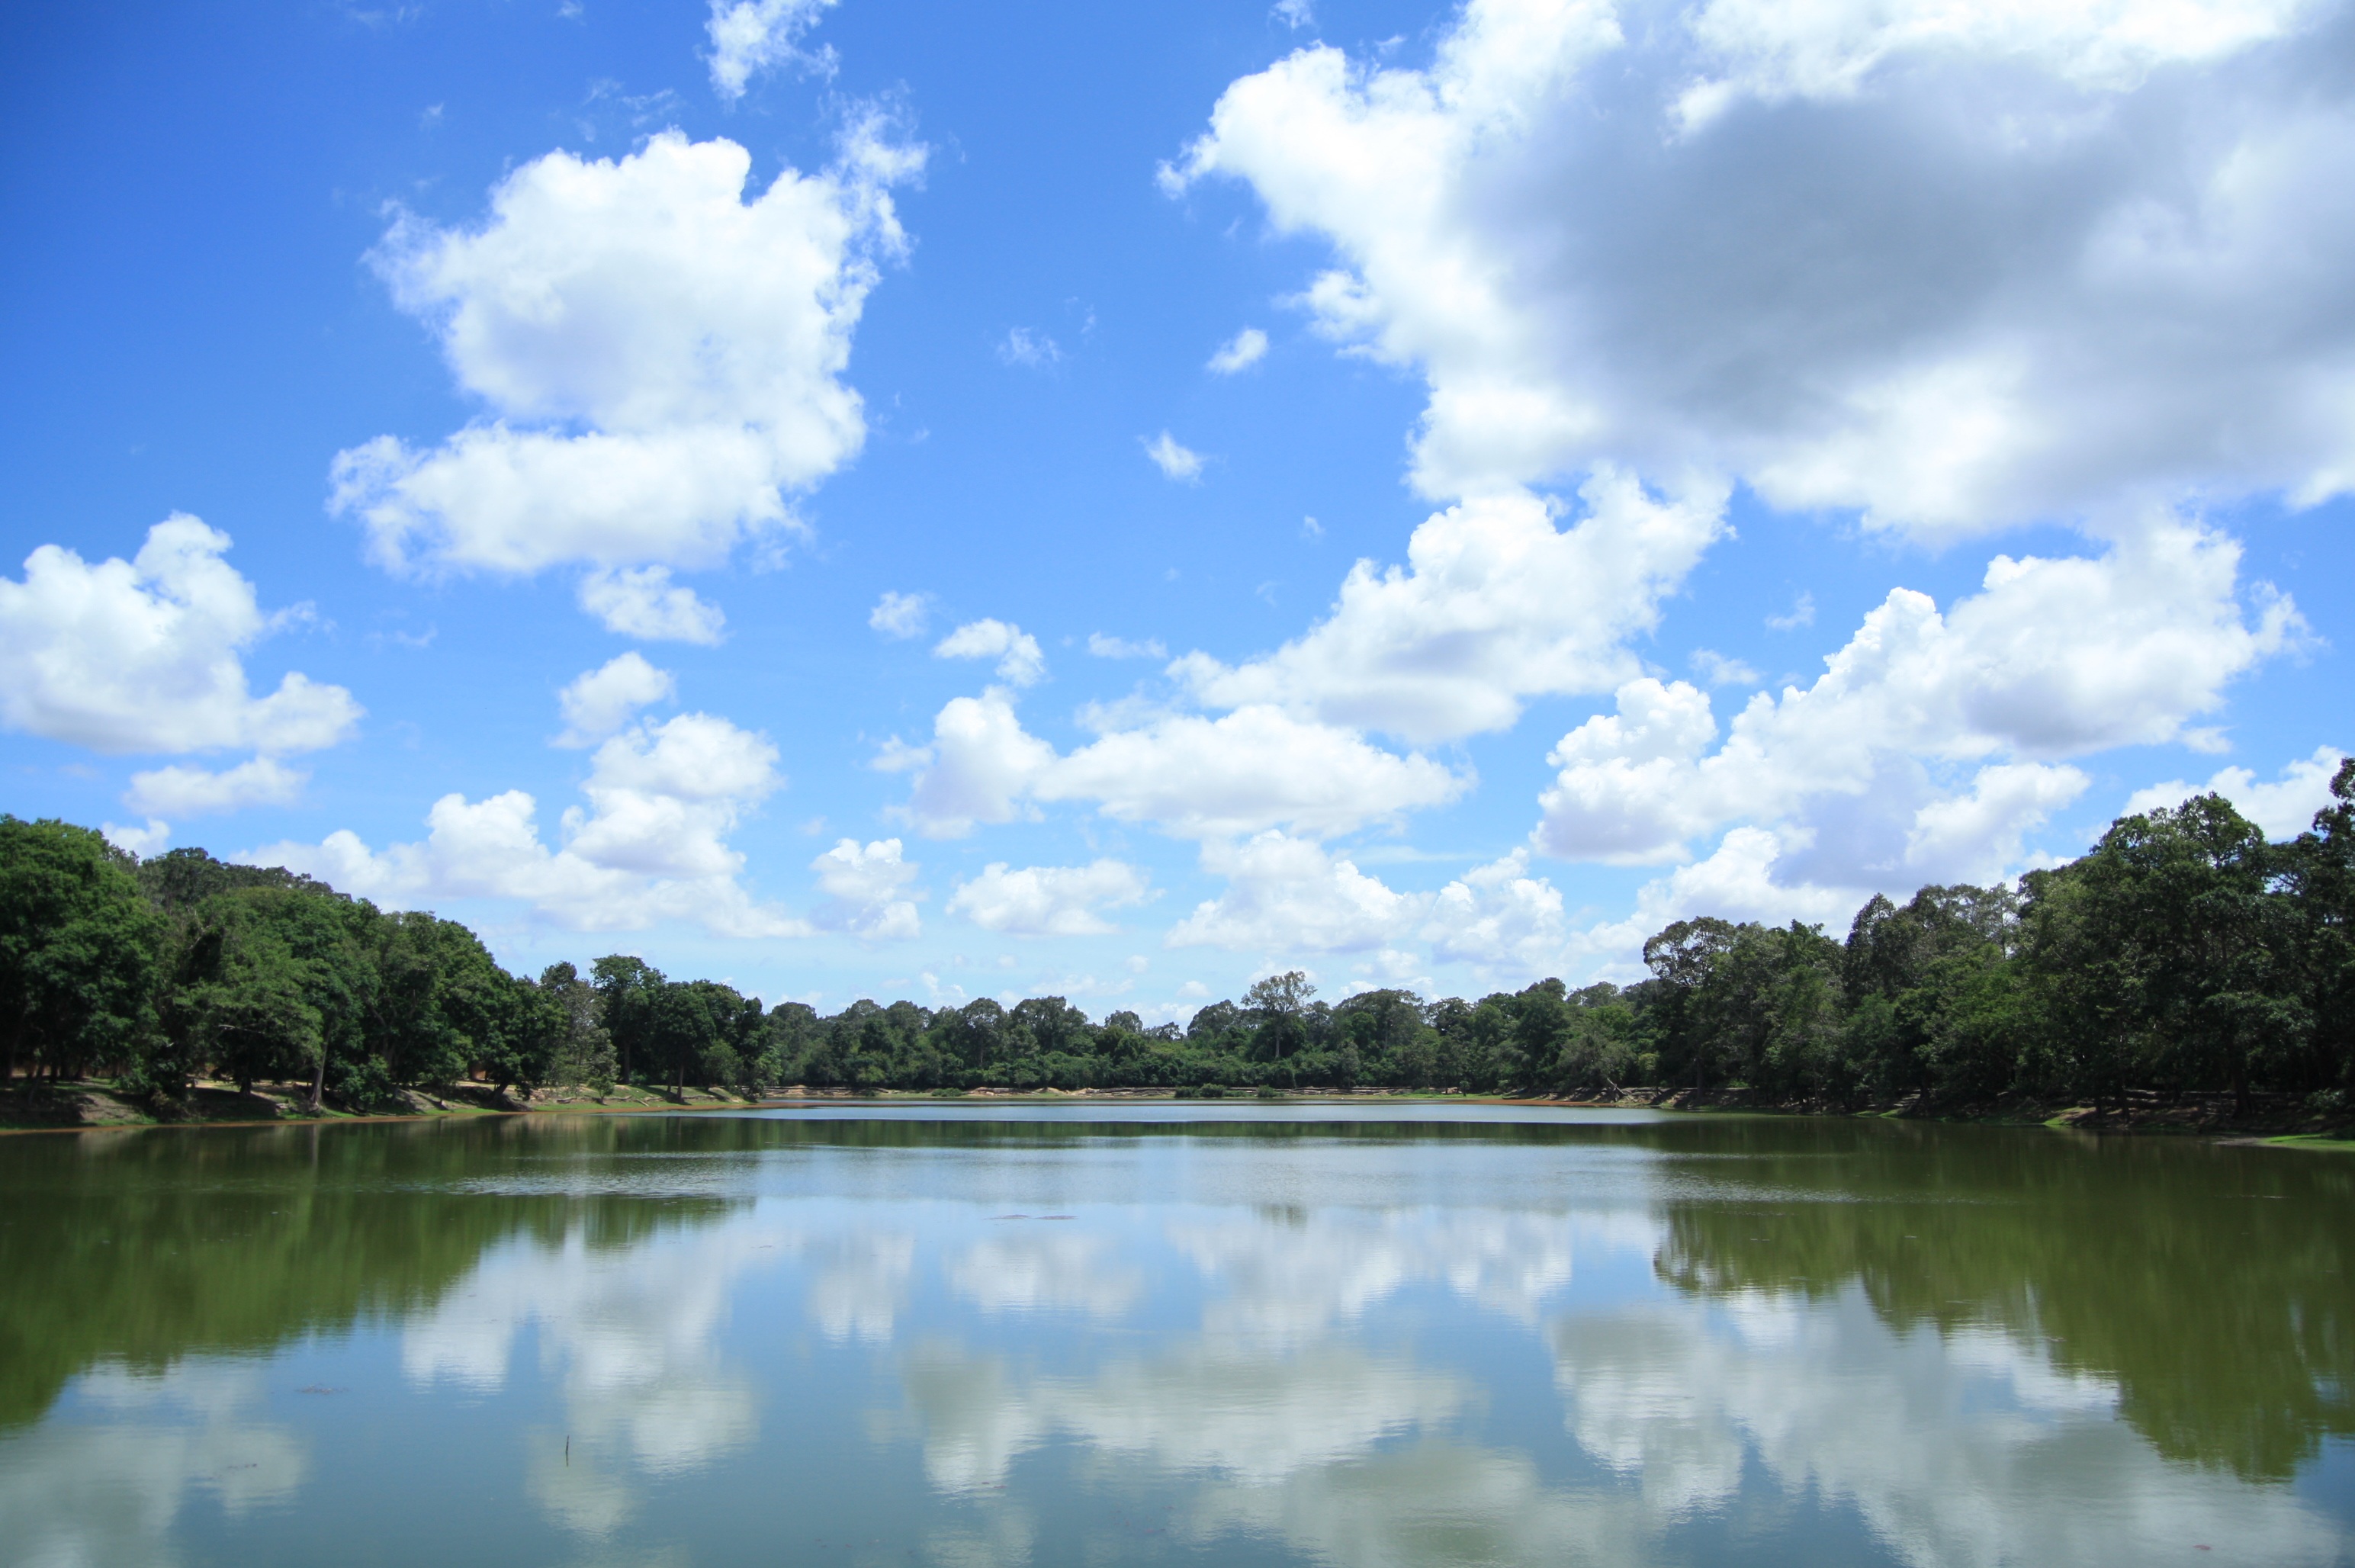
water, nature, forest, cloud, sky, lake, river, summer, pond, reflection, lagoon, reservoir, body of water, cambodia, loch, geographical feature, cloud lake